Dust astronomy

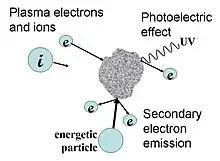
Dust charging processes in space

In interplanetary space a major force is due to solar gravity that attracts similarly planets and dust particles: